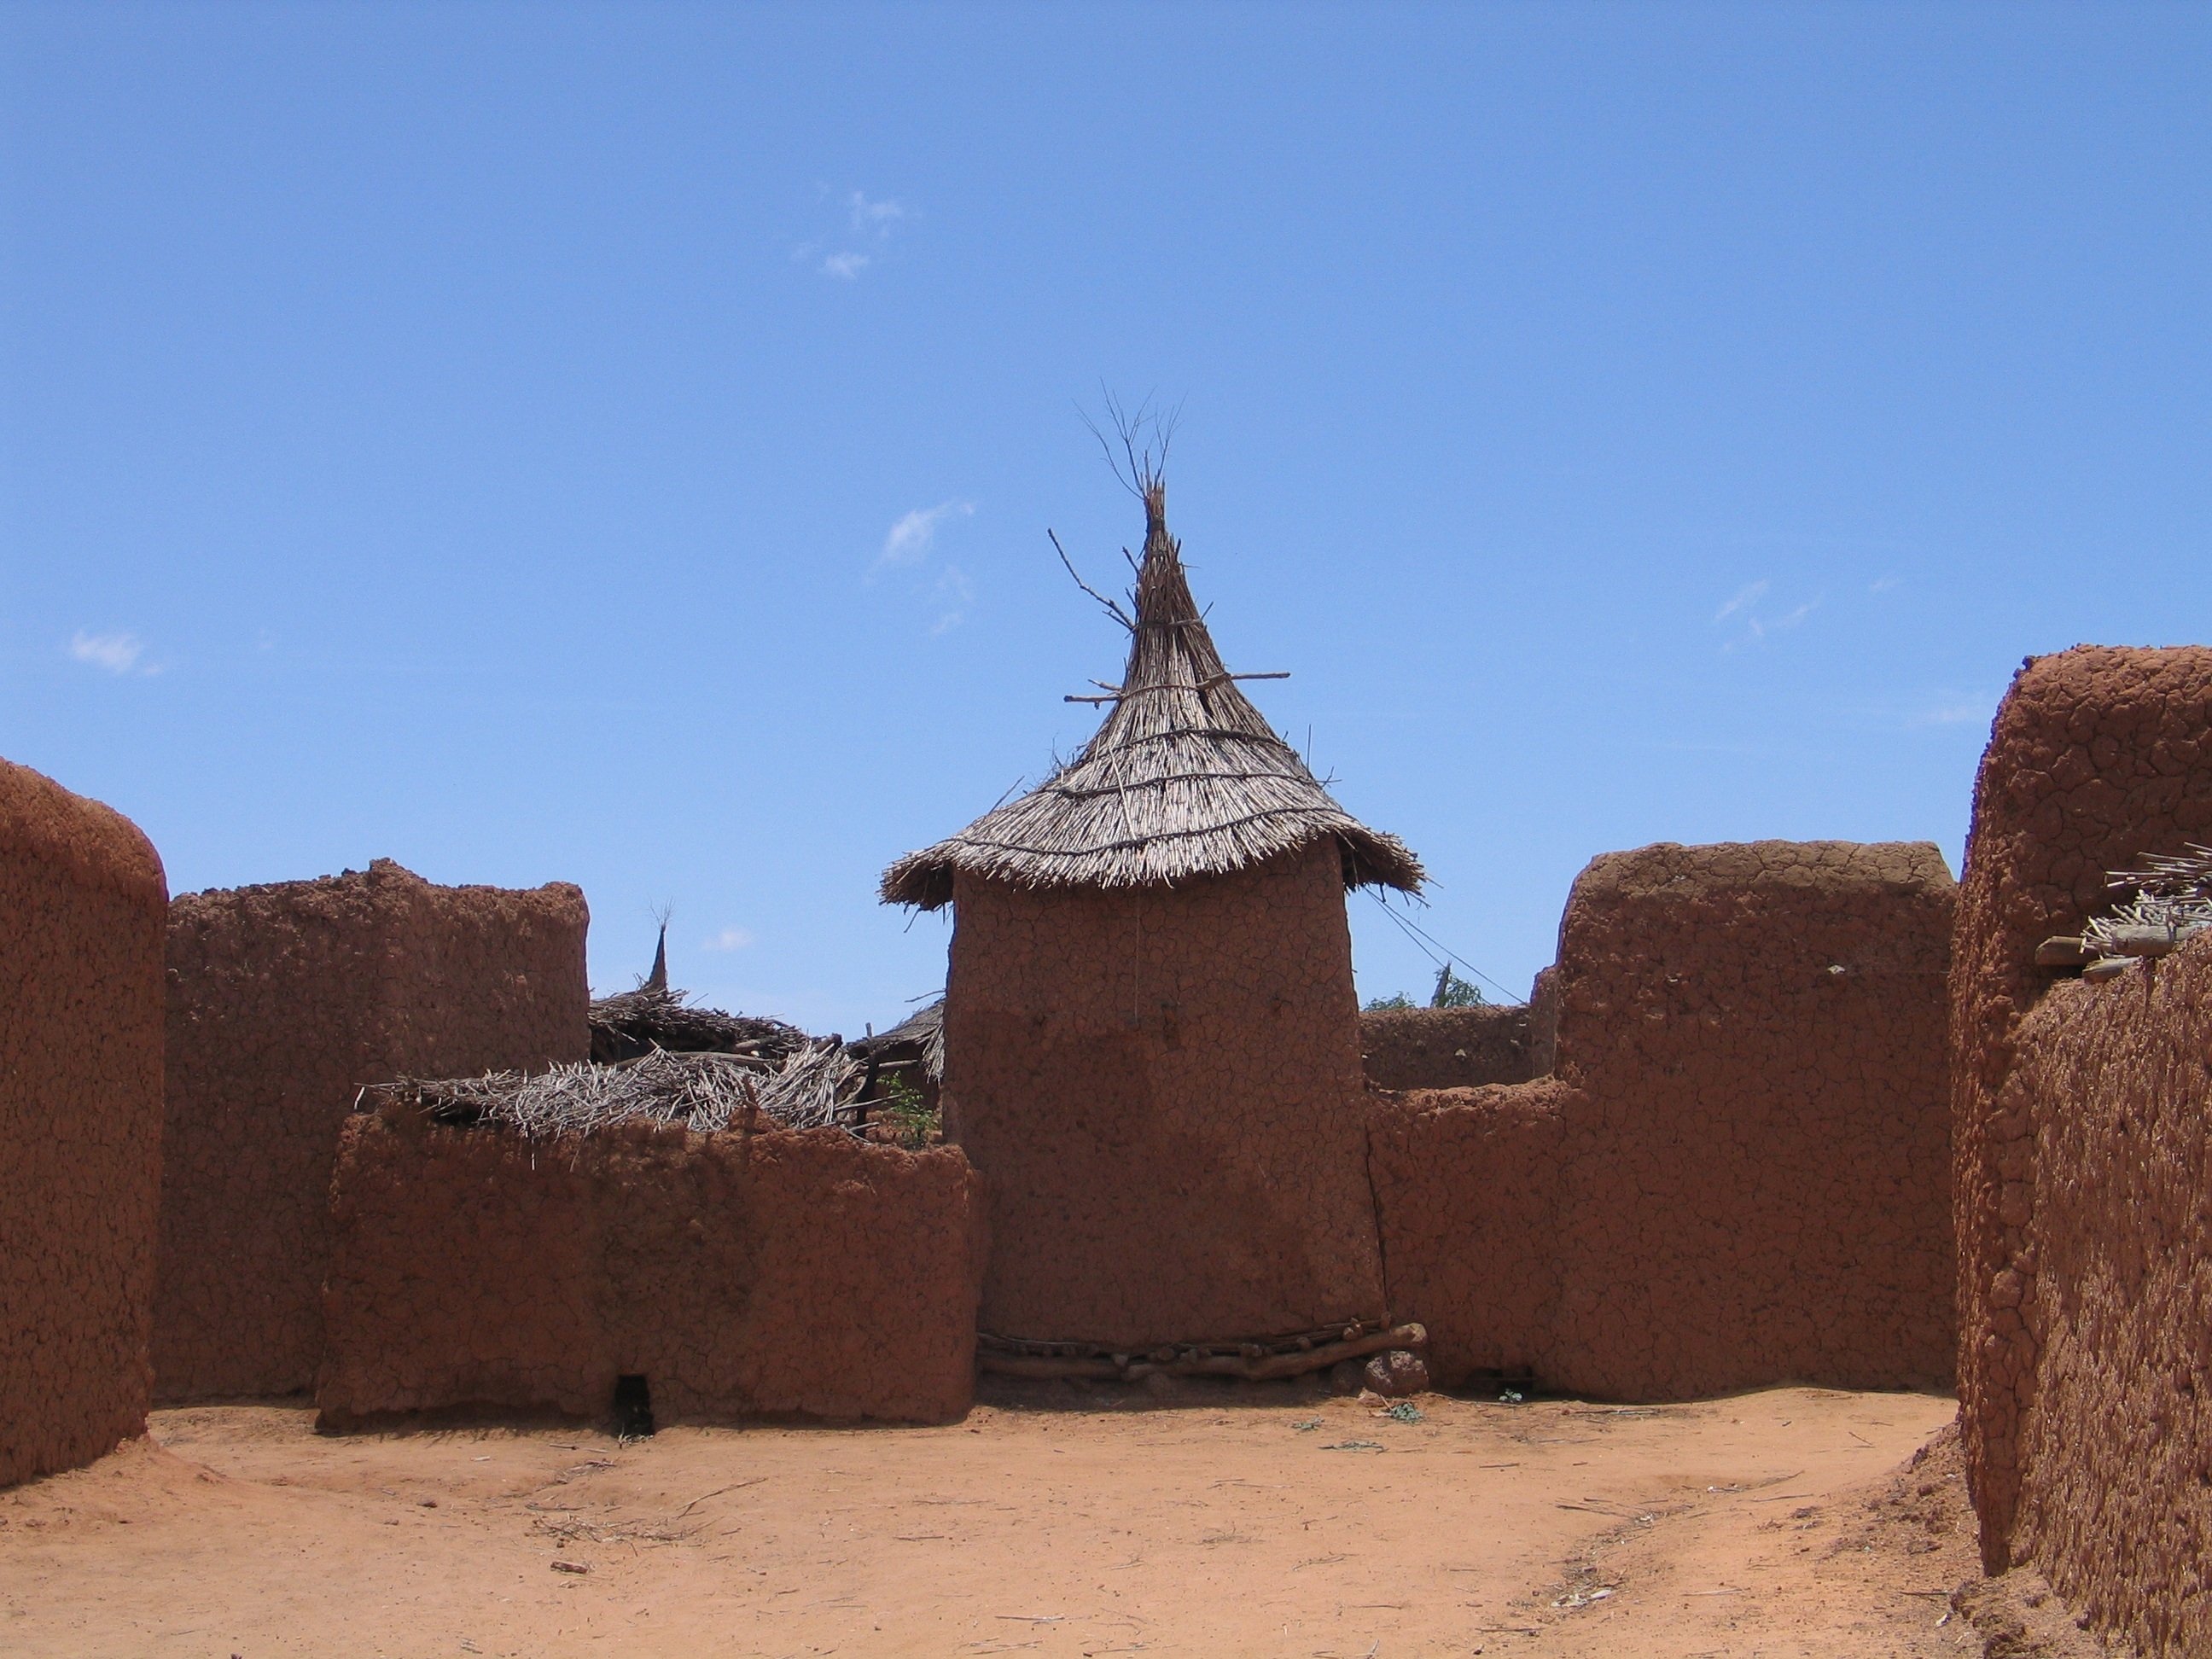
building, wall, africa, fortification, place of worship, temple, ruins, history, unesco world heritage site, historic site, ancient history, african landscape, petendoti